Bibliography of Jefferson Davis

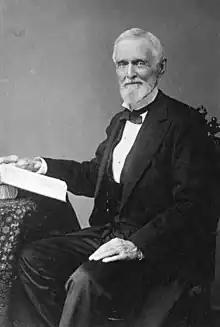
Photograph of Jefferson Davis by W. W. Washburn (1888)

The following is a list of scholarly resources related to Jefferson Davis.